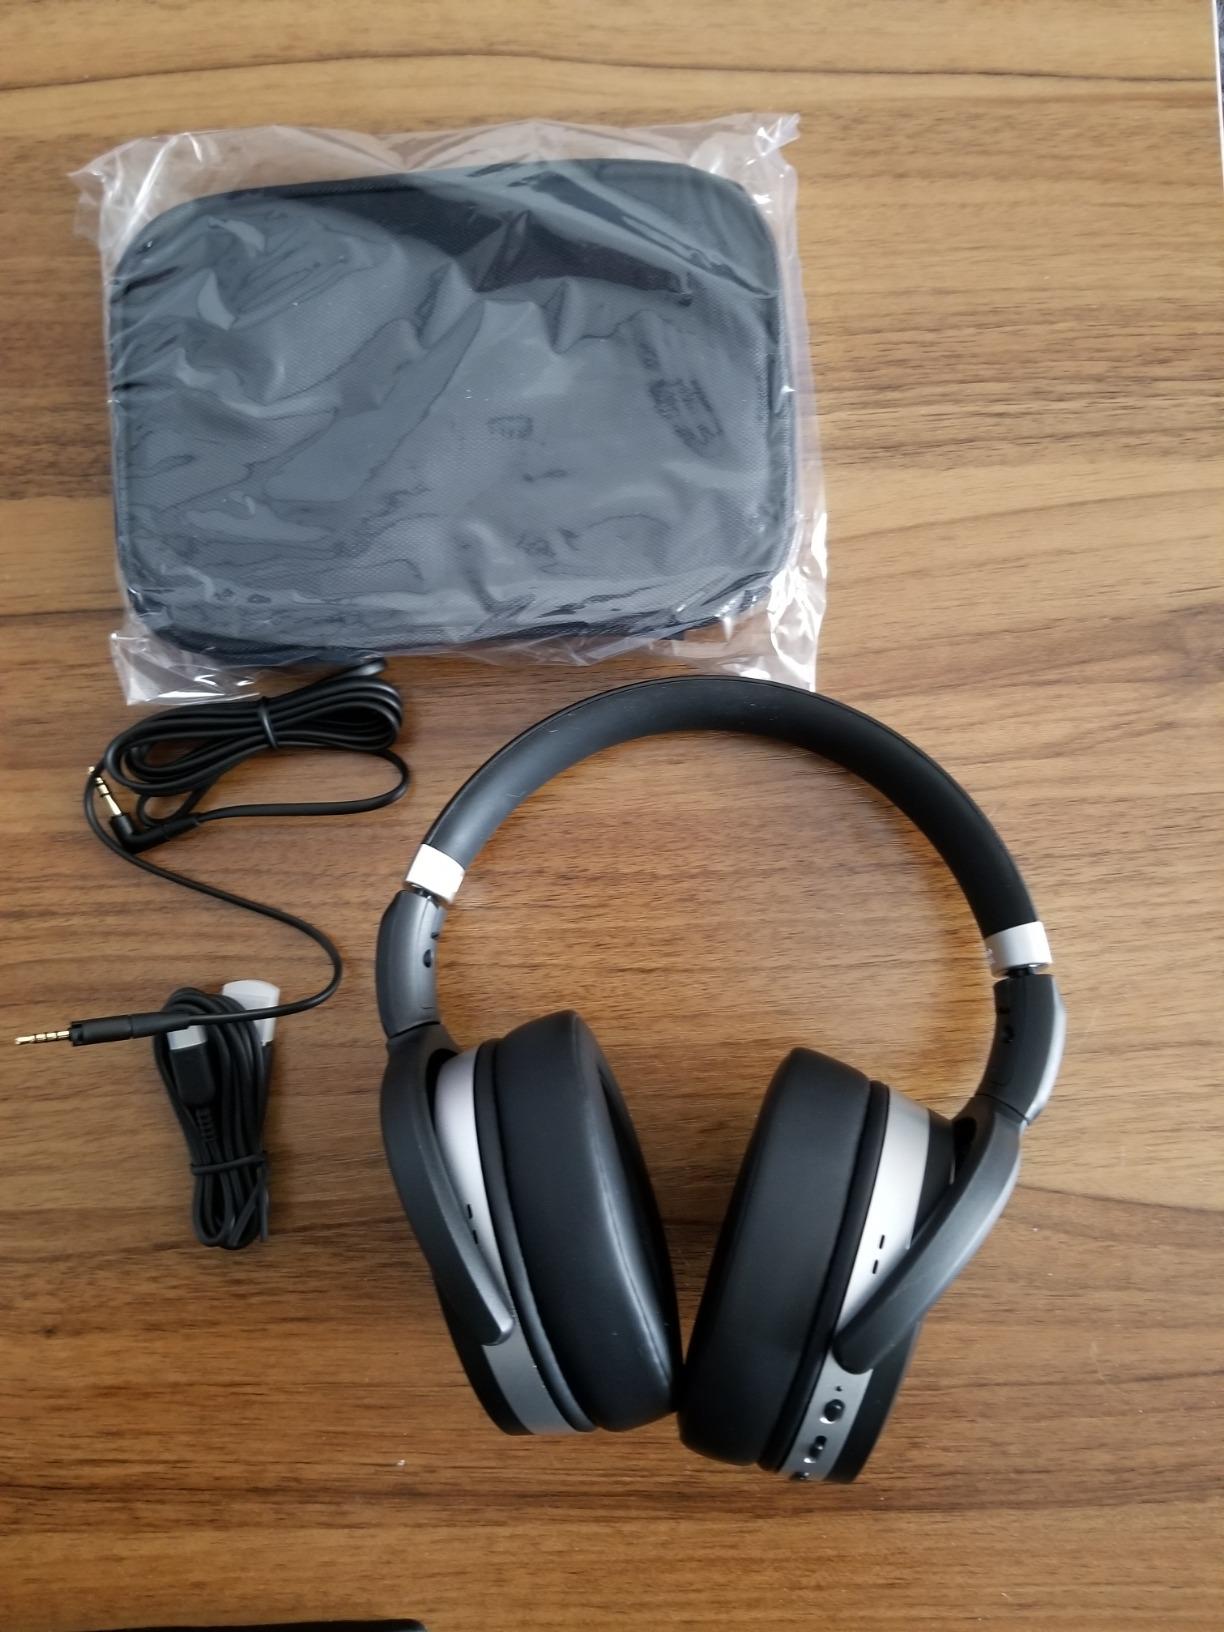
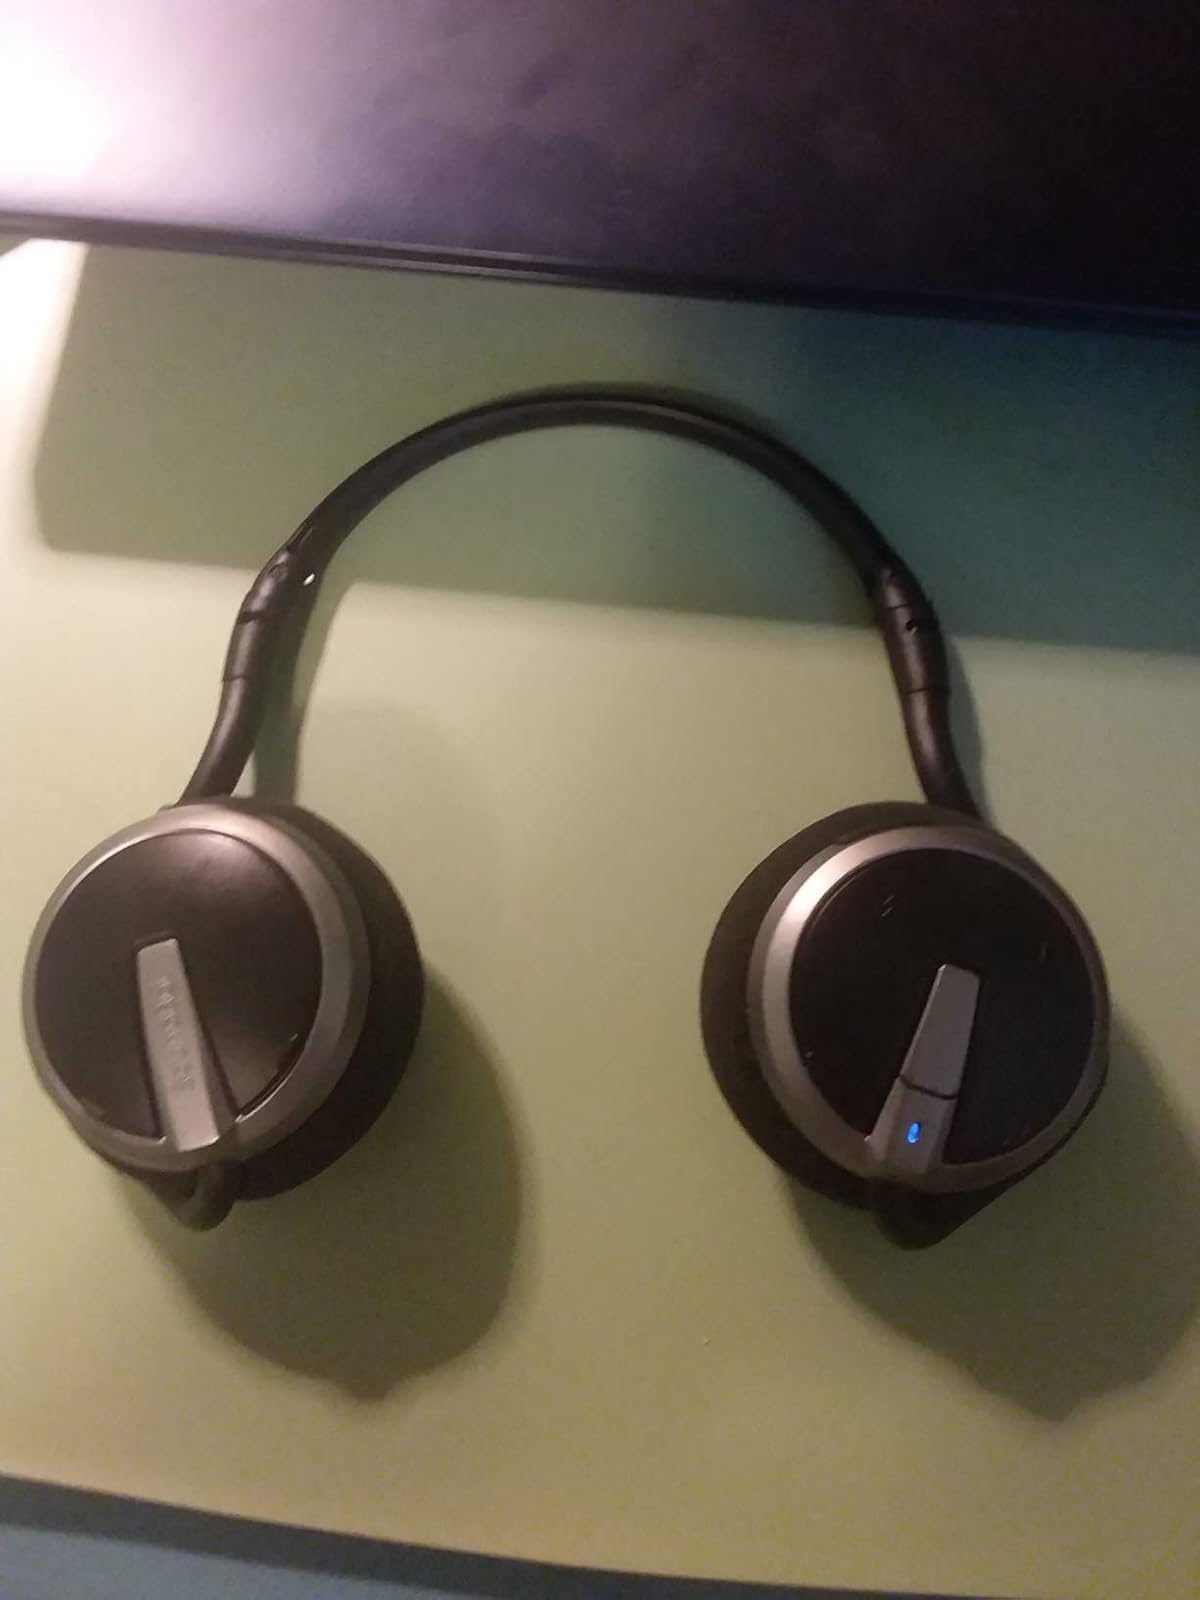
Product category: headphones
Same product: no